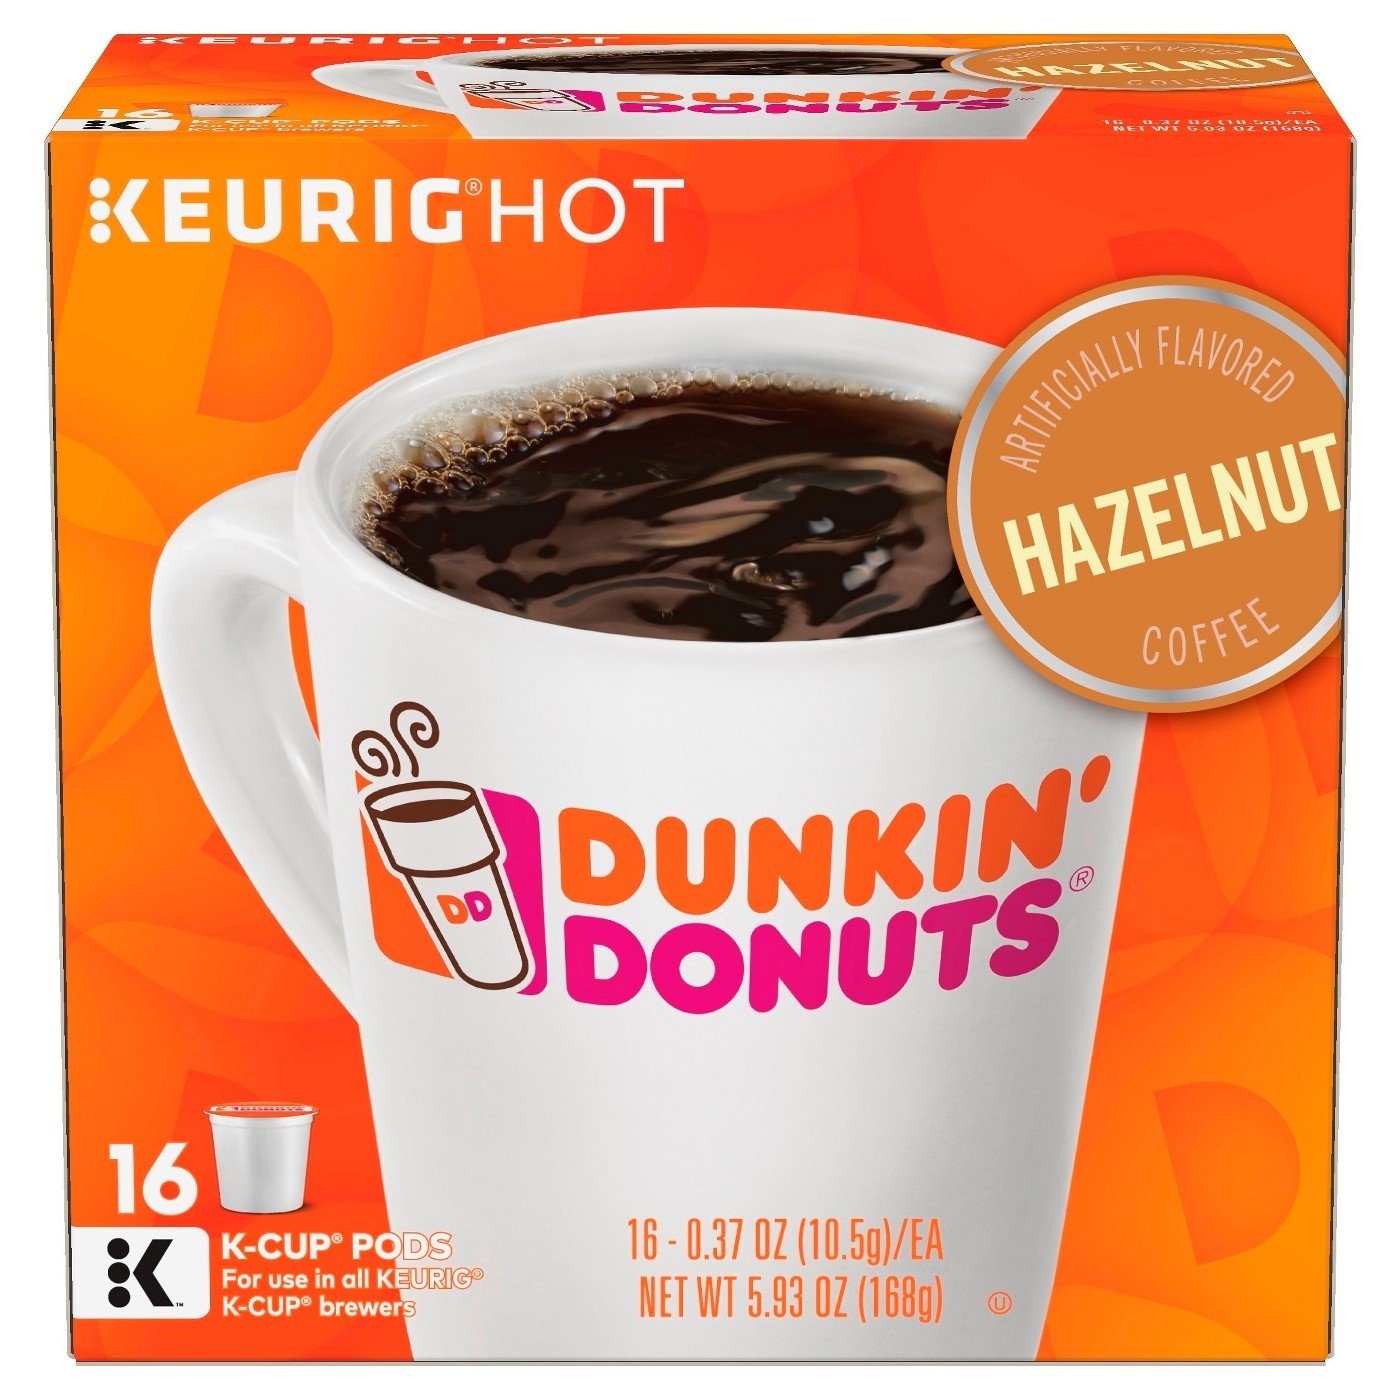
Item Name: Dunkin' Donuts Hazelnut Coffee - K-Cup Pods - 16ct
Value: 16.0
Unit: Count

Price: 12.99